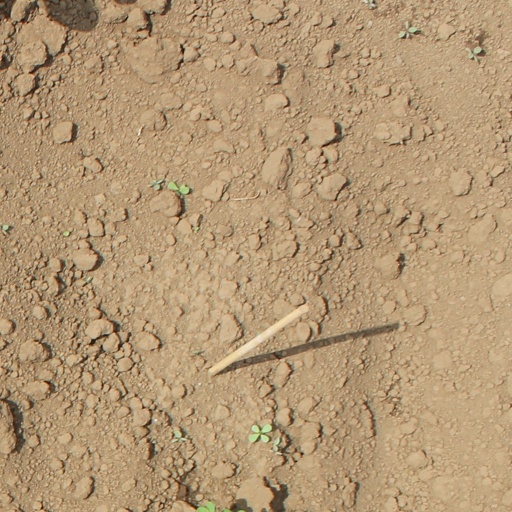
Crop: soybean